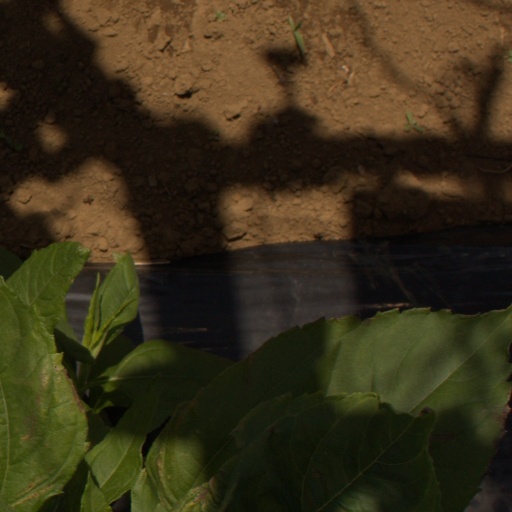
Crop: Jerusalem artichoke